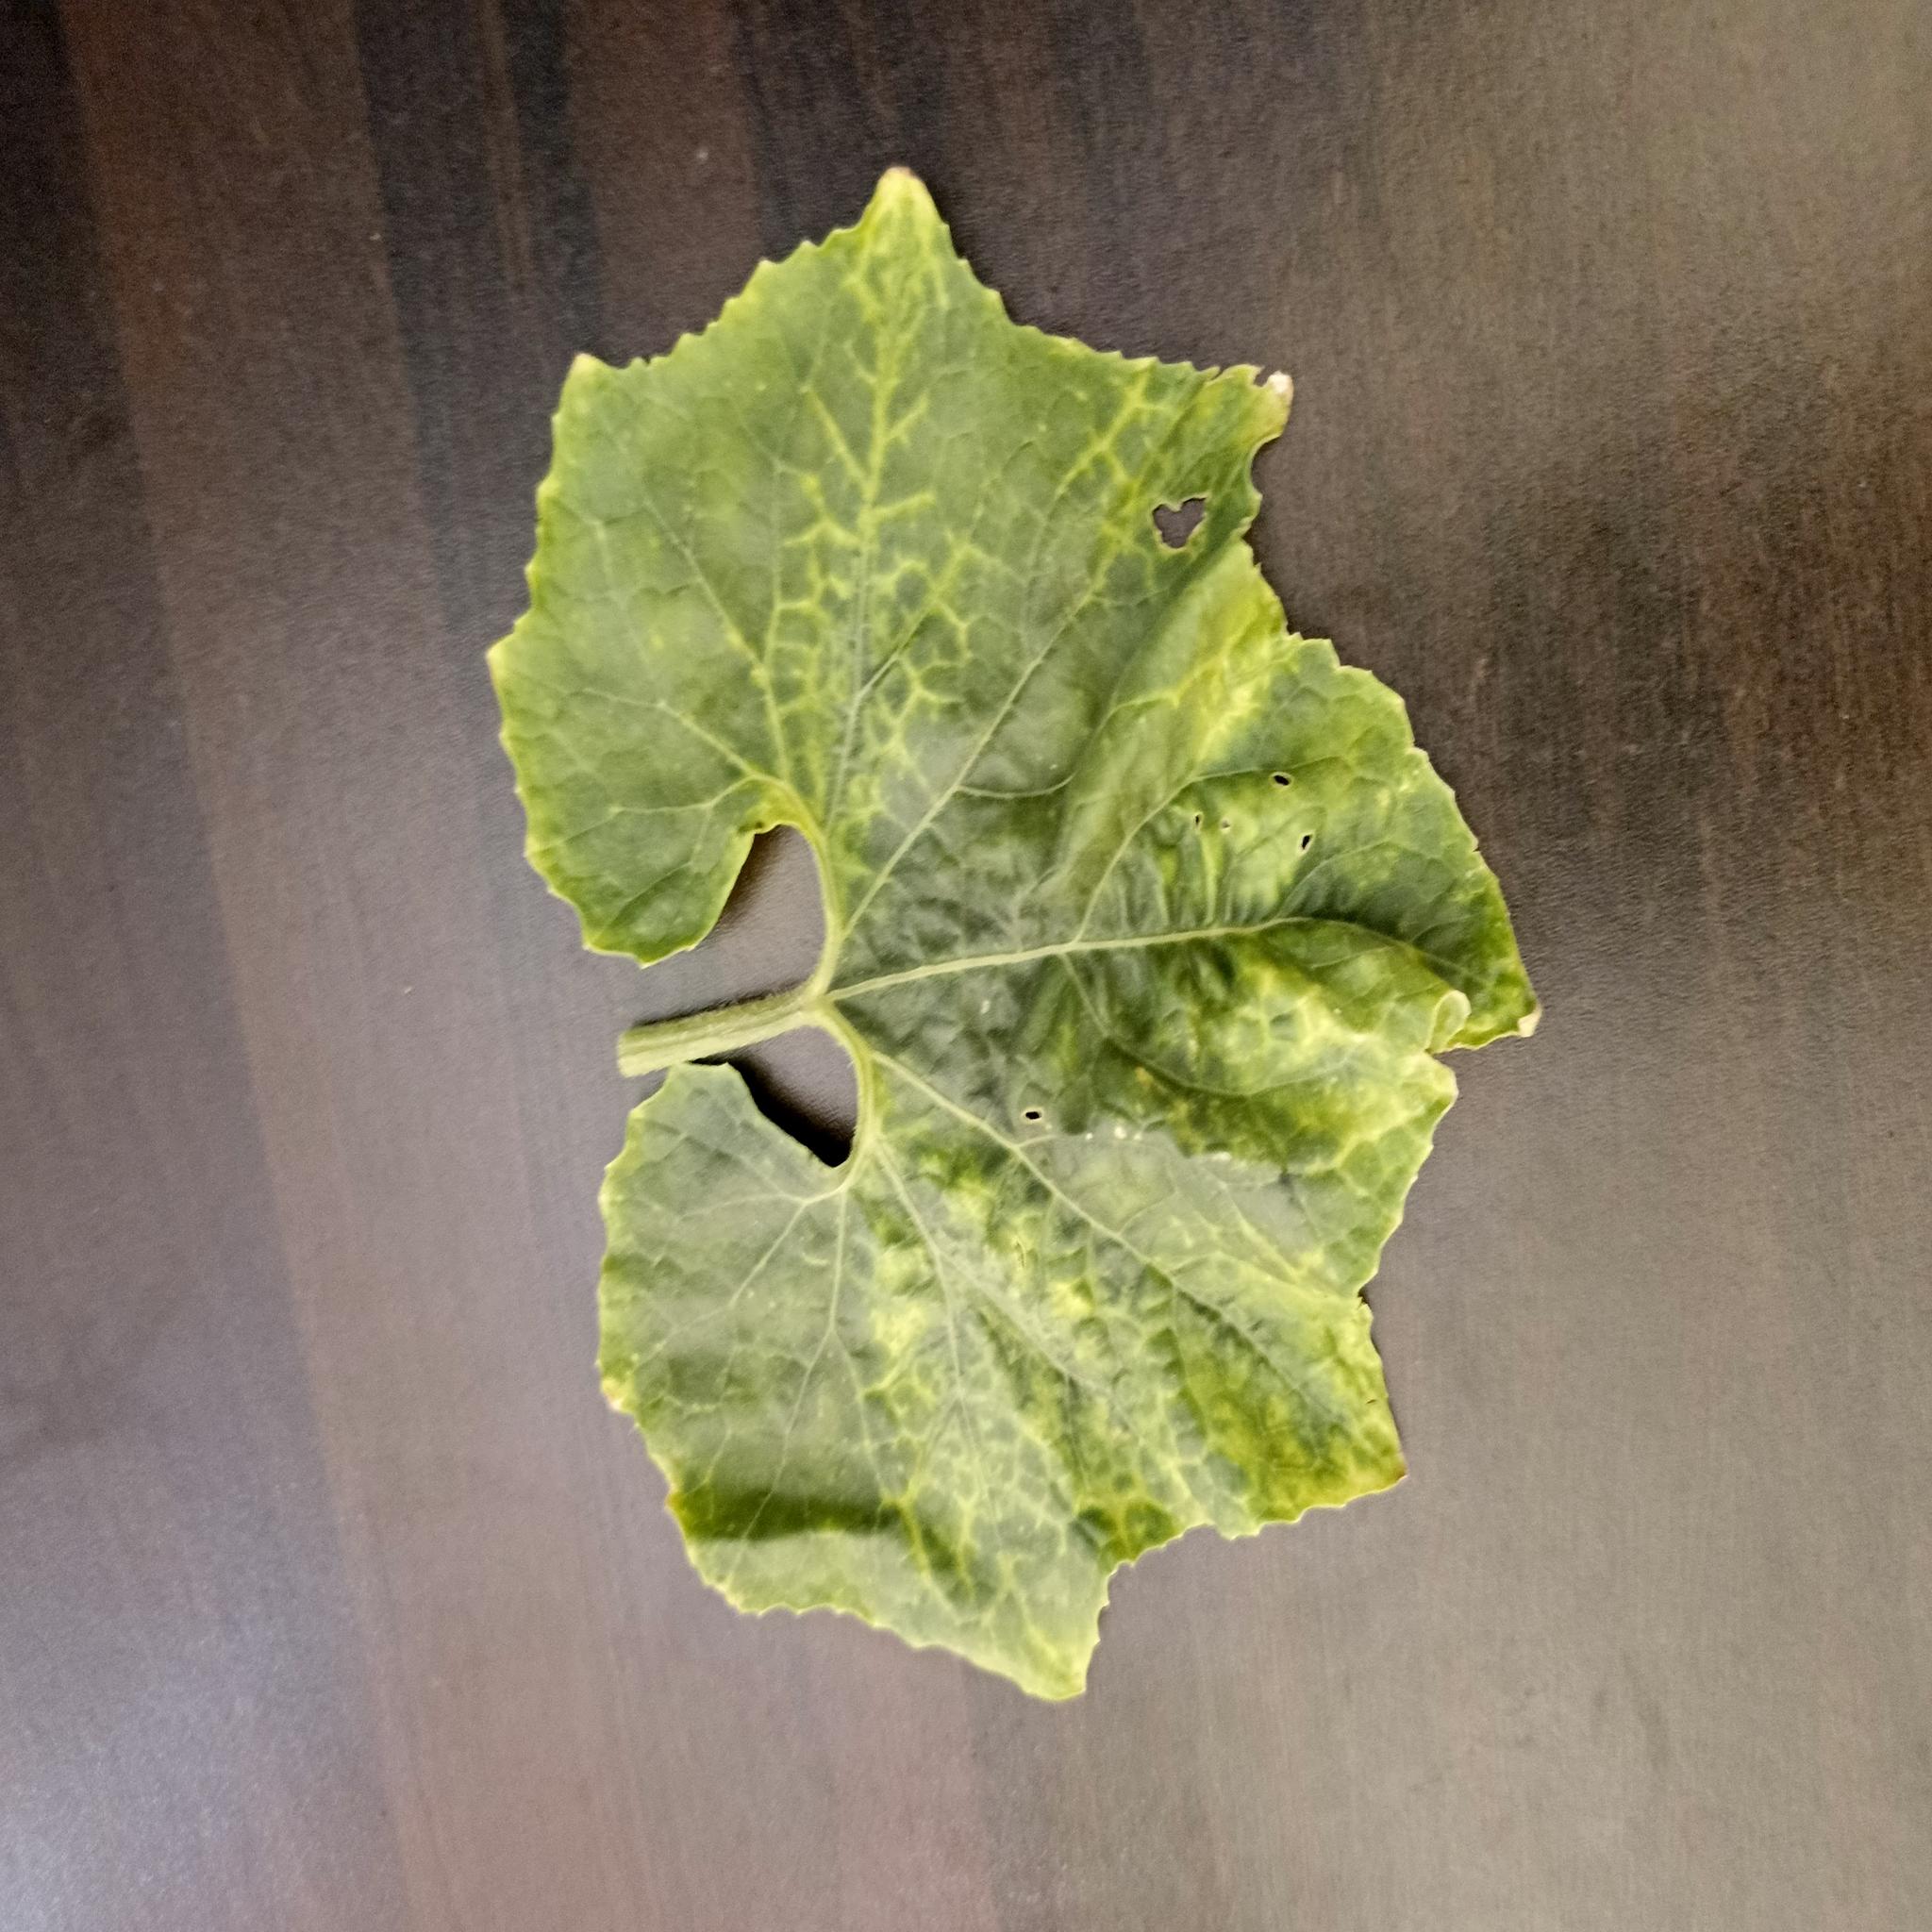
Label: Downy mildew